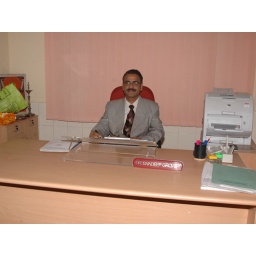
Dr. Sandeep Grover in his office located on the ground floor of Mechanical Department.